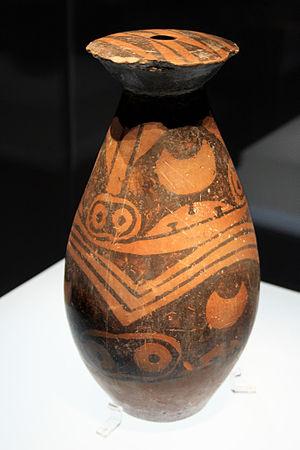
Petite bouteille (?), terre cuite peinte, H. 27,8 cm, décor stylisé: masque ou tête d'animal. Type Shijia (Yangshao ancien) site de Jiangzhai, Lintong, Shaanxi. Musée Historique du Shaanxi, Xi'an. Ref.
Par culture de Yangshao on désigne des cultures du Néolithique moyen chinois dans la région du fleuve Jaune, dans le Nord de la Chine, qui se caractérisent par leur céramique de qualité aux formes nombreuses. Certaines céramiques Yangshao sont peintes avec des motifs figuratifs stylisés ou avec des motifs géométriques, peut-être symboliques. Ces cultures ont été précédées par plusieurs cultures du Néolithique ancien entre 5500 et 4500, que l'on nomme « pré-Yangshao », dans un environnement de chasseurs-cueilleurs. Les premiers indices de néolithisation dans la région remontant vers 7000 av. J.-C.